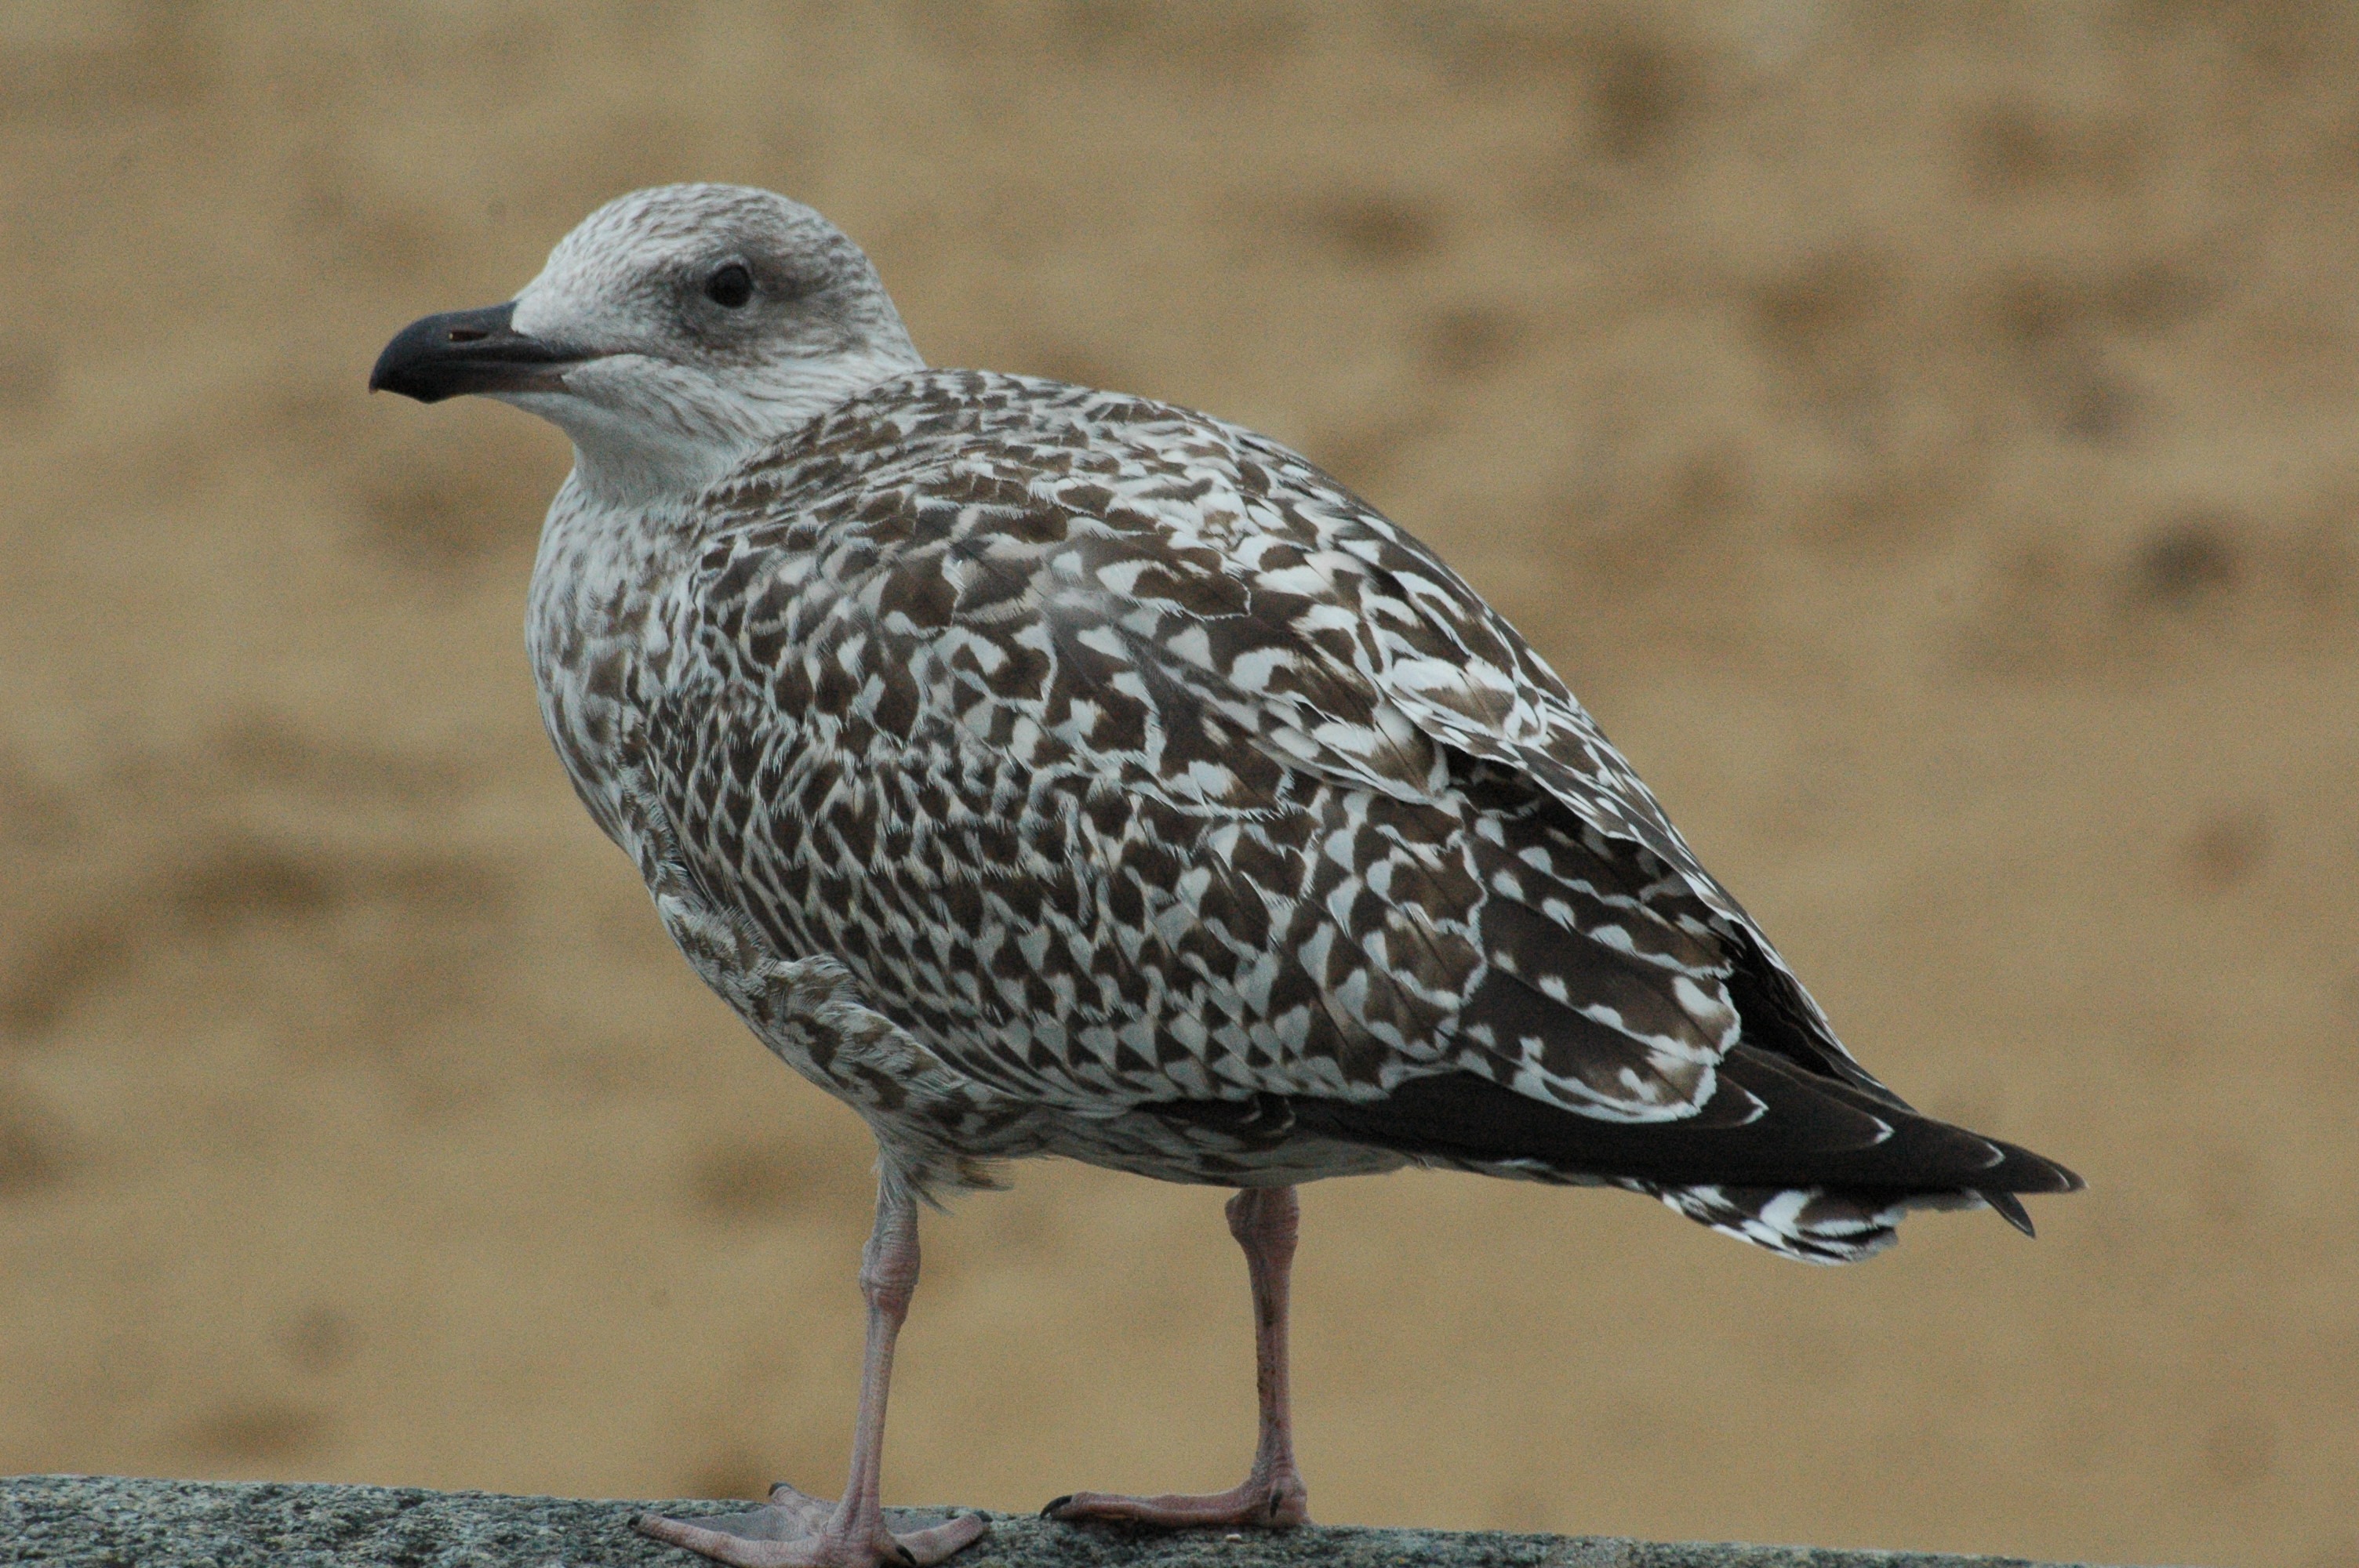
bird, seabird, seagull, wildlife, gull, beak, fauna, vertebrate, shorebird, sandpiper, beach bird, charadriiformes, european herring gull, calidrid, black backed gull